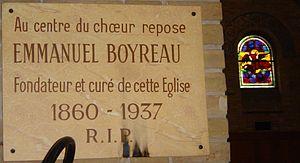
Plaque dans la l'église Notre Dame du Rosaire (Paris XIVème, France). Inscription
L'église catholique Notre-Dame-du-Rosaire est située 194 rue Raymond-Losserand dans le quartier de Plaisance du 14ᵉ arrondissement de Paris. De style romano-byzantin, elle fut construite entre 1910 et 1911 sur les plans de Pierre Sardou. L'église fait partie des édifices labellisés patrimoine du XXᵉ siècle de Paris.